Max Fercondini

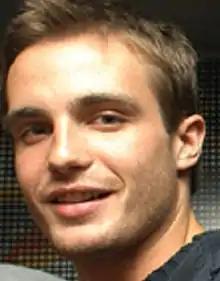

Max Kablukow Fercondini (born September 1, 1985) is a Brazilian actor, television producer and presenter.